Kennet and Avon Canal

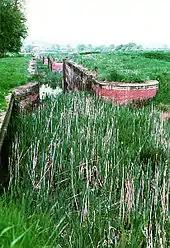
Caen Hill Locks in the 1970s

A group supporting the restoration of the canal had been set up in the early 1950s independently of the Inland Waterways Association, with which it was subsequently merged. In 1955 John Gould, a trader on the eastern section of the waterway, successfully petitioned against the commission's failure to maintain the waterway and obtained damages for loss of business. In March 1956 a clause in the British Transport Commission (No. 2) Bill was presented to Parliament that would have removed the right of navigation between Reading and Bath. The bill was opposed by Gould and by the local authorities along the canal. They were supported by a 22,000-signature petition to the Queen, brought to London from Bristol by water; parts of the canal had to be traversed by canoe. This campaign led to an inquiry by a parliamentary select committee. The committee supported the suspension of the right of navigation, and the Bill passed through the House of Commons but was amended by the House of Lords to include a clause in the final British Transport Commission Act 1956 (4 & 5 Eliz. 2. c. lxxiv) to enforce "no further deterioration". In July 1958, the Bowes Committee published their "Inquiry into Inland Waterways" which specifically mentioned the Kennet and Avon finding "no justification for restoring the section from Reading to Bath".